Old Spring Tavern

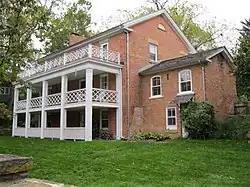
Old Spring Tavern

The Old Spring Tavern was built as a stopping place in 1854 on the Madison-Monroe stagecoach road. The city of Madison, Wisconsin has grown around the old Greek Revival-styled building and in 1974 it was added to the National Register of Historic Places.